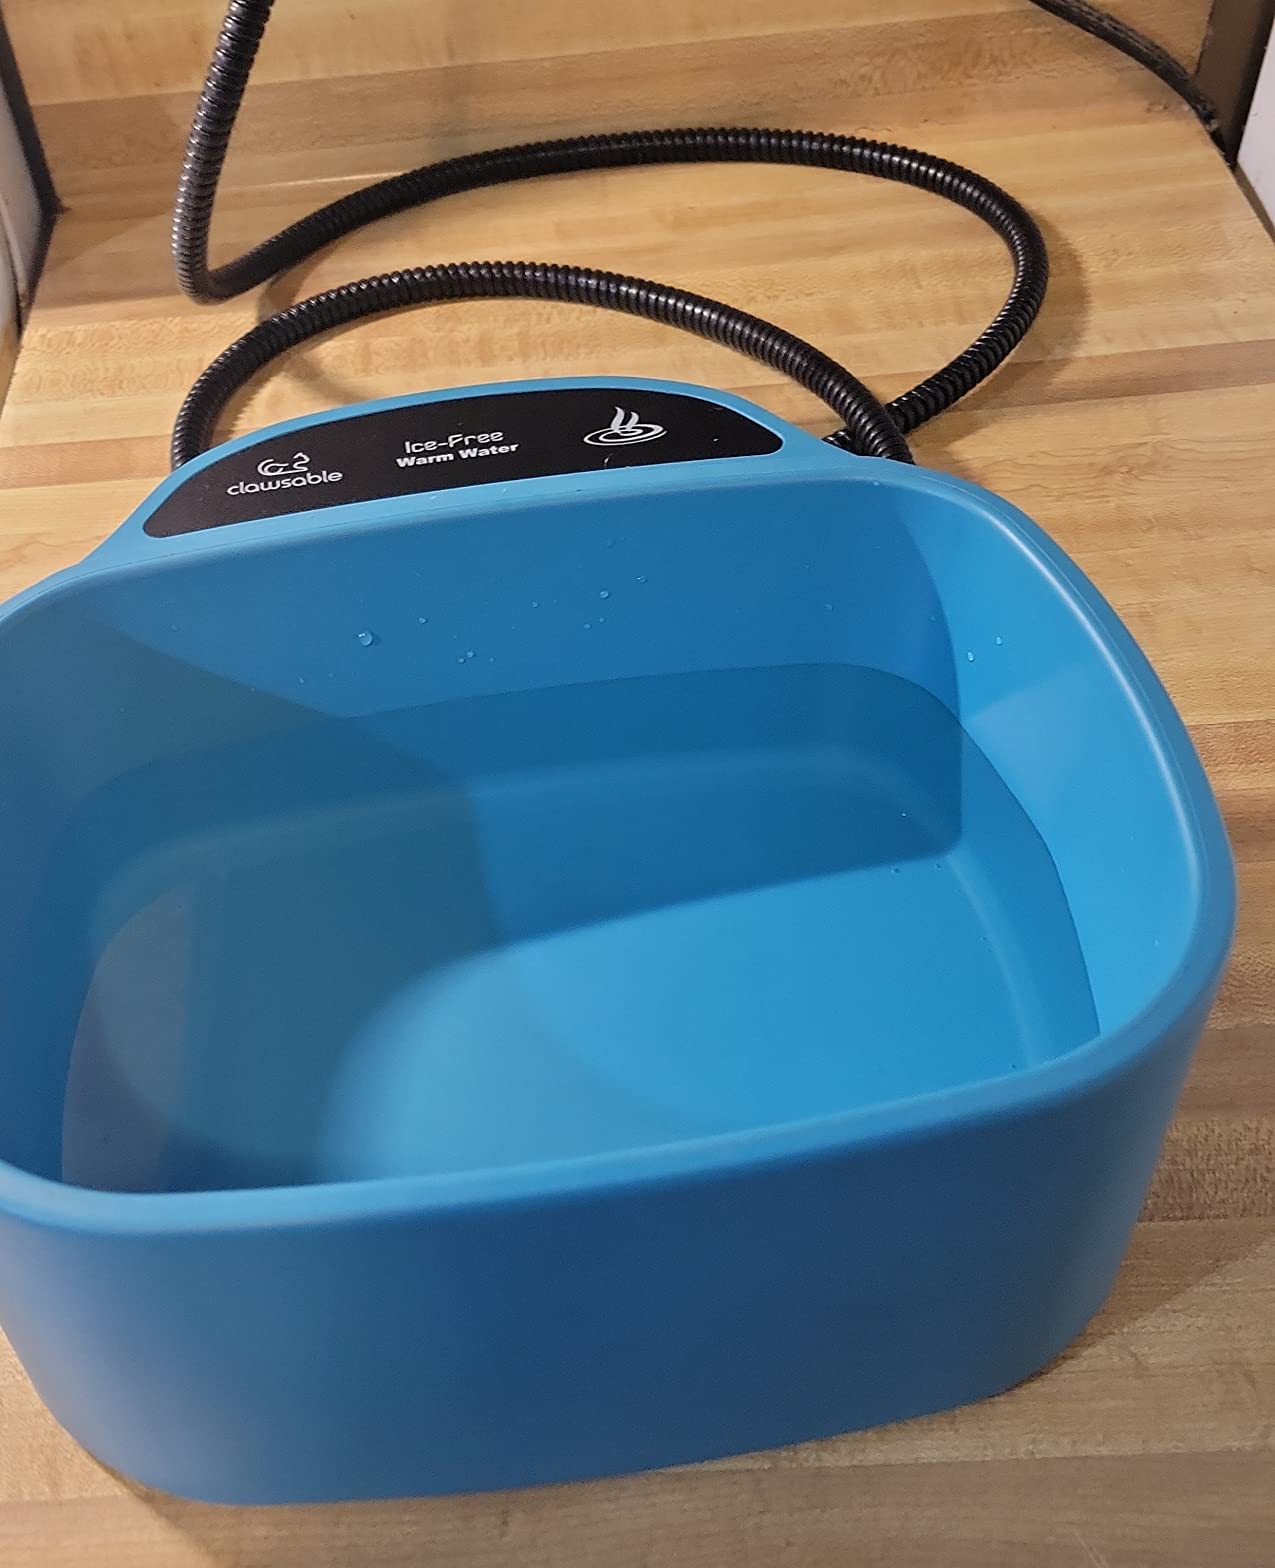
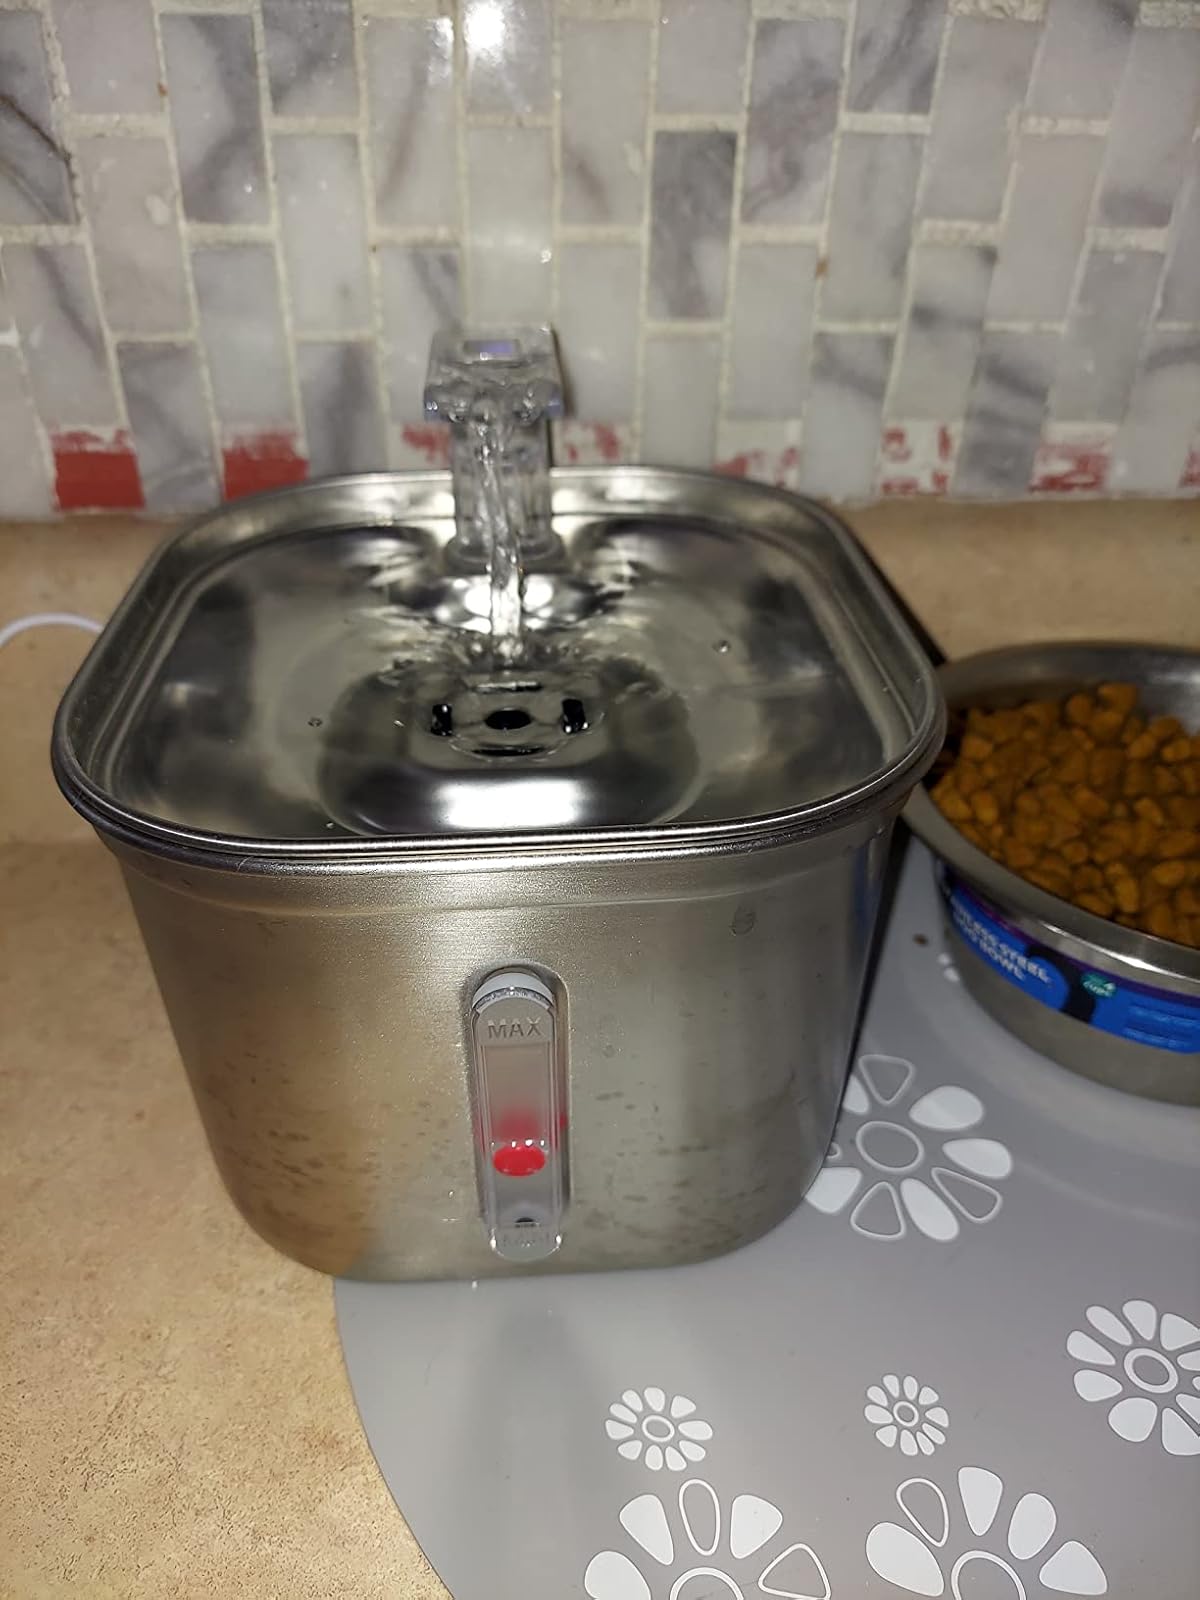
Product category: items_bowl
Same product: no